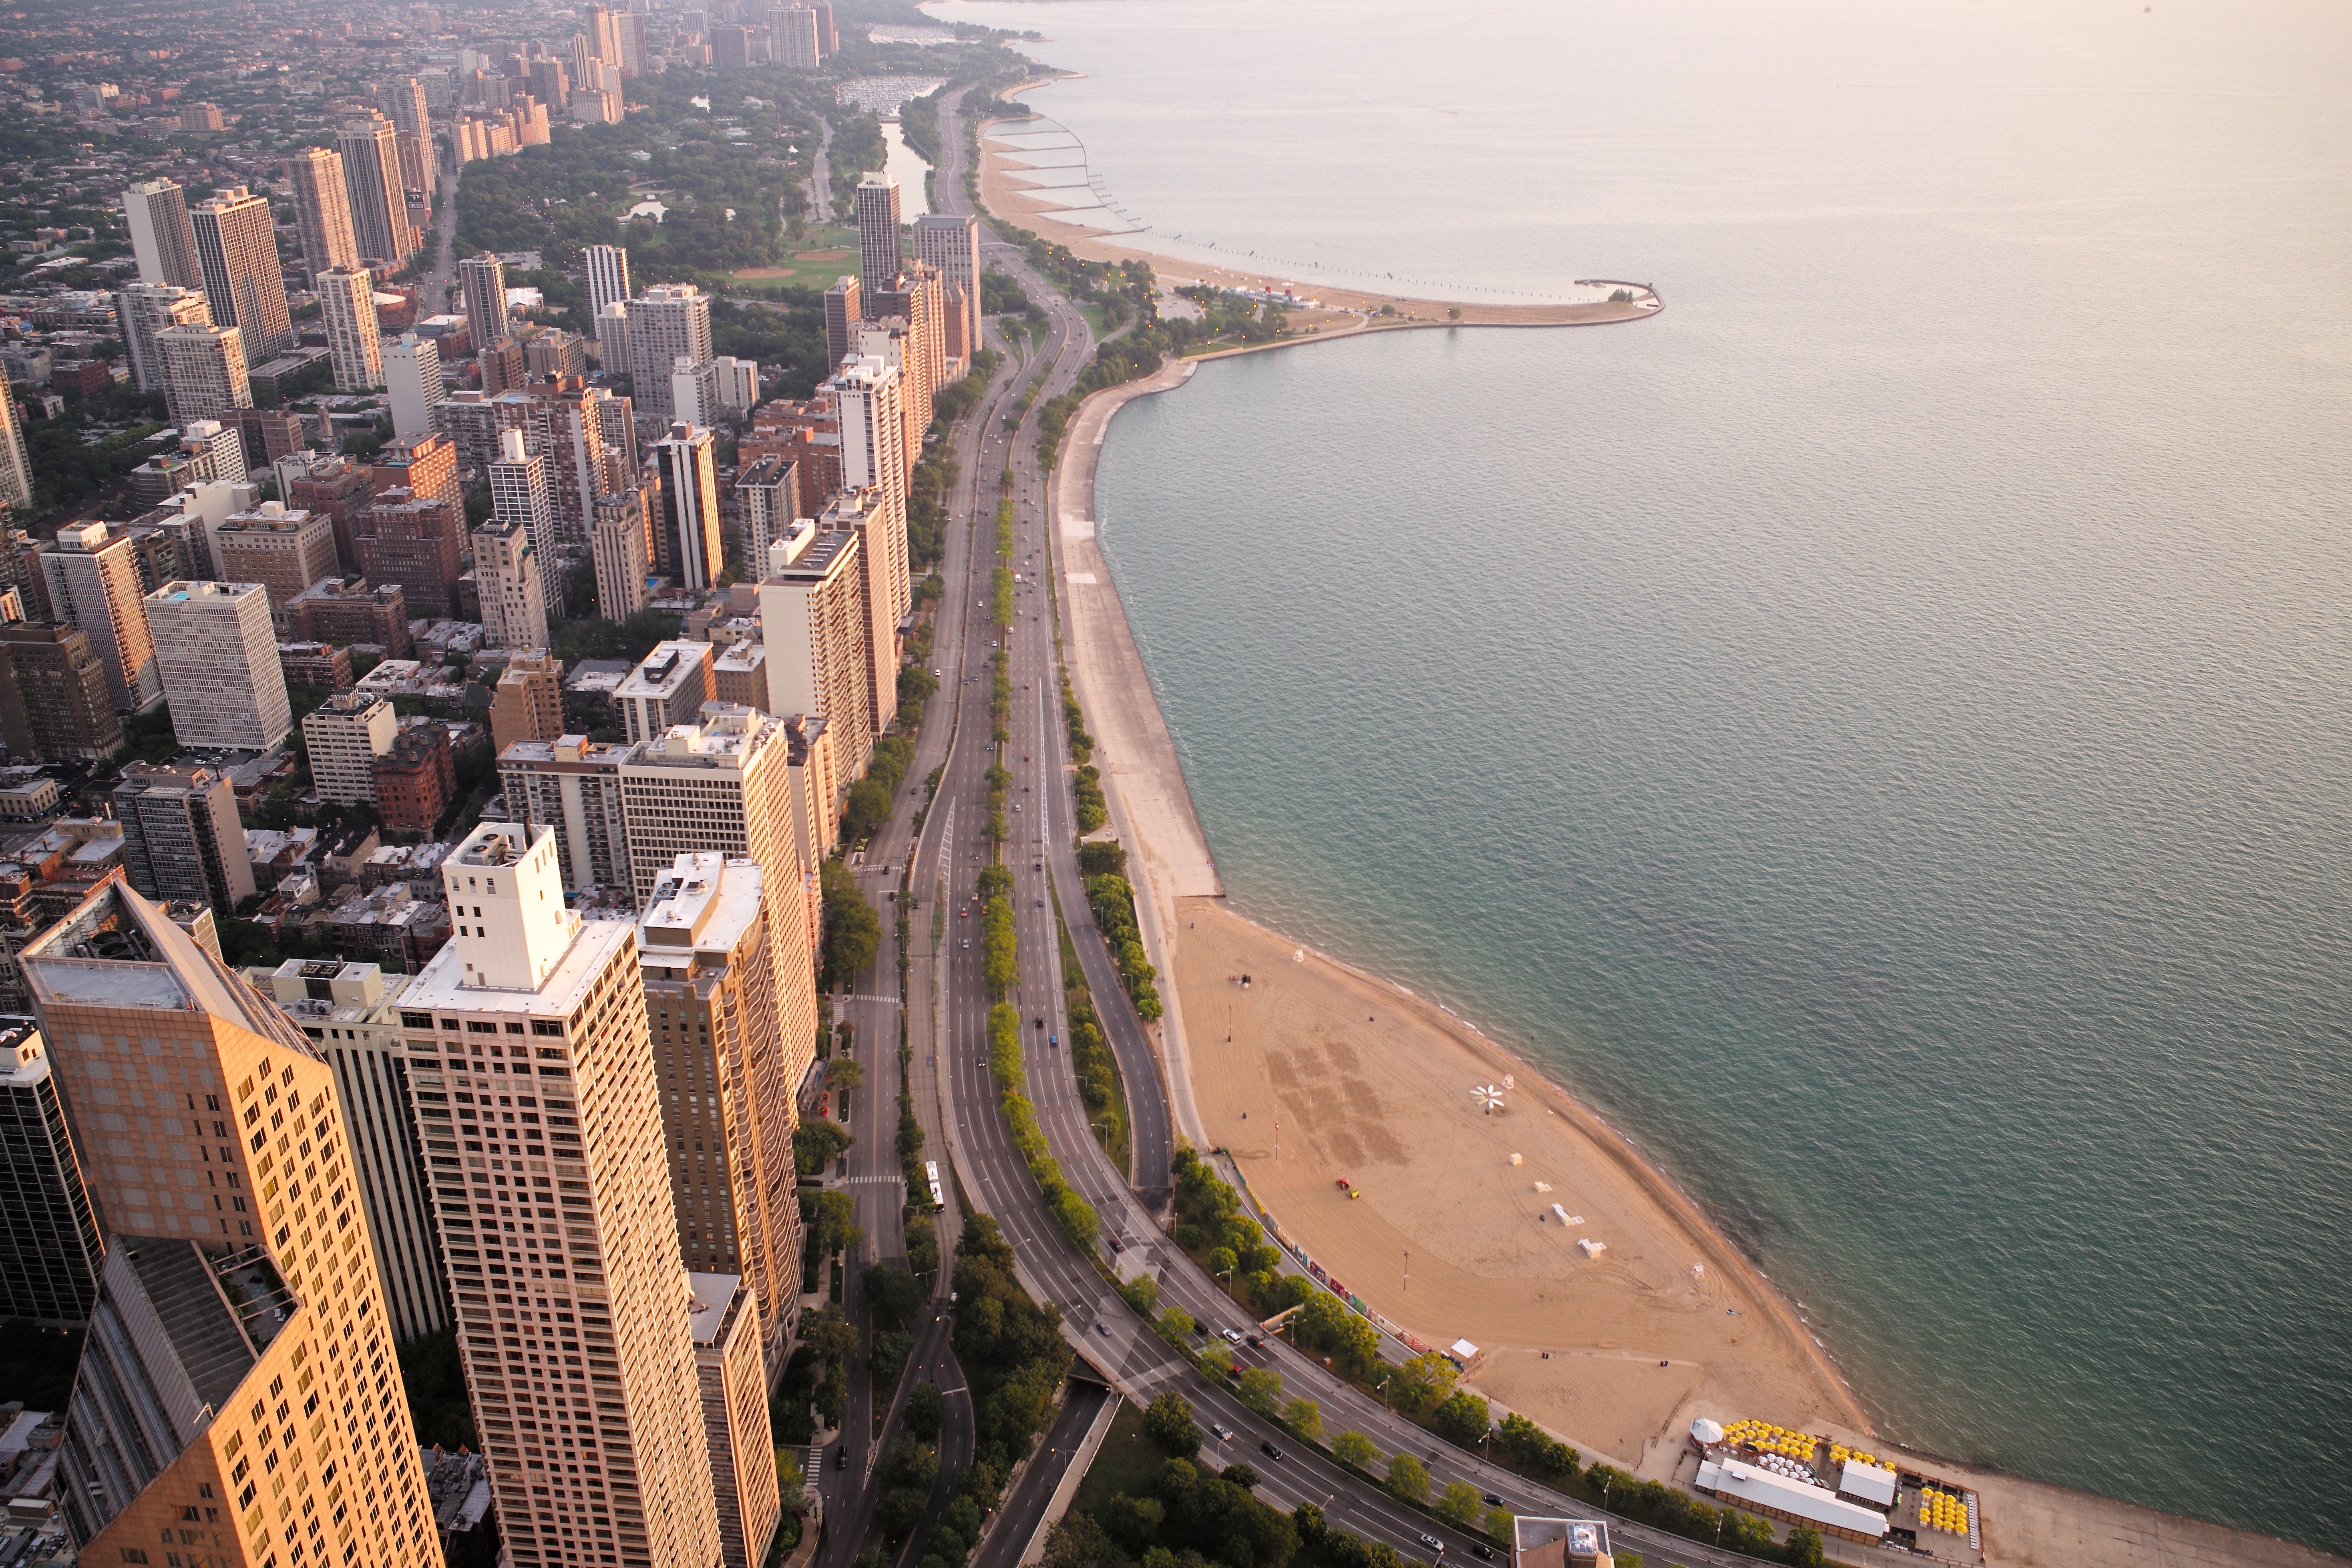
beach, sea, coast, open, sunrise, street, morning, shore, window, lake, view, city, cityscape, summer, travel, tower, drive, park, chicago, pink, aerial, m, use, avenue, skyscrapers, gold, illinois, apartments, oak, center, 28, john, lincoln, f2, michigan, leica, 240, summicron, hancock, asph, aerial photography